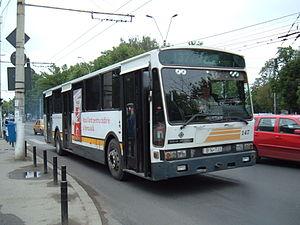
La société De Simon S.p.A. était une entreprise italienne réputée de carrosserie industrielle créée en 1925 à Osoppo dans la région du Frioul.
La société ROCAR S.A. était une entreprise réputée de carrosseries industrielles créée en 1951 à Bucarest, en Roumanie. Elle a fabriqué sous licence un nombre très important d'autobus, autocars et trolleybus qui ont équipé le pays. Elle a disparu en 2004.